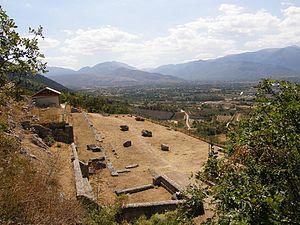
Le Sanctuaire d'Hercule Curinus est un temple romain située dans les Abruzzes en Province de L'Aquila, sur le territoire de la commune de Sulmona.